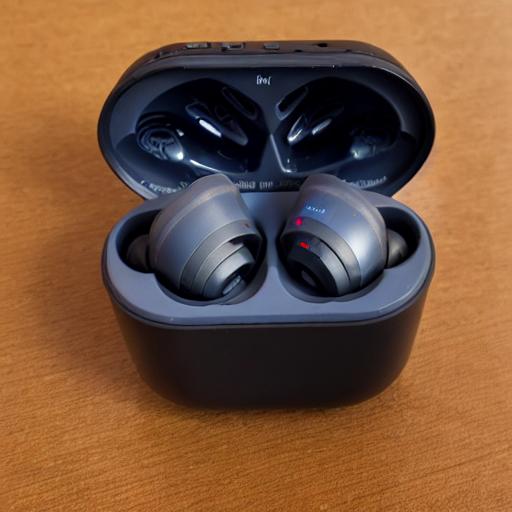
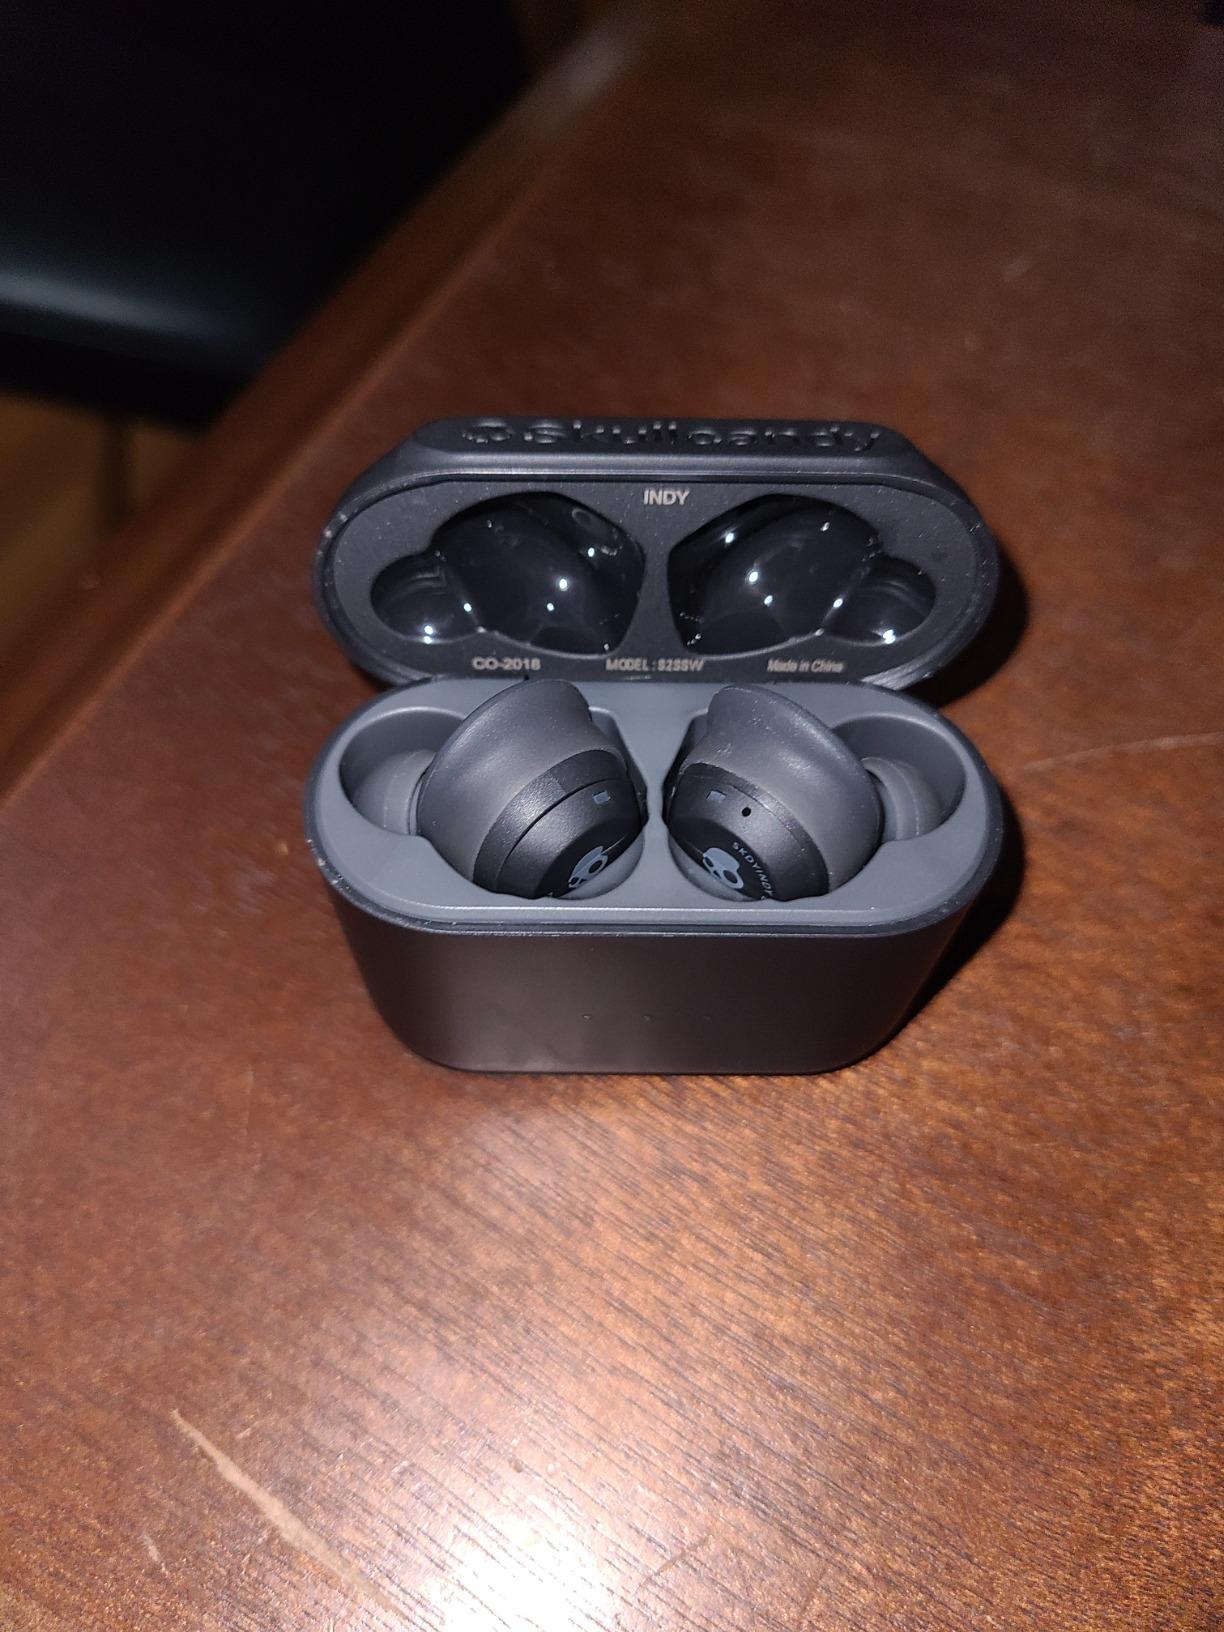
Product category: earbuds
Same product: no